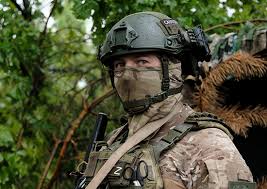
Label: Self Propelled Artillery